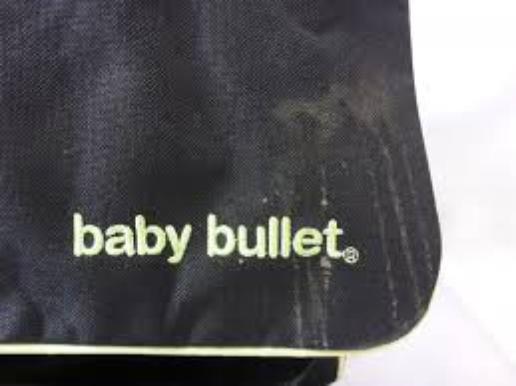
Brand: baby bullet
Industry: Necessities